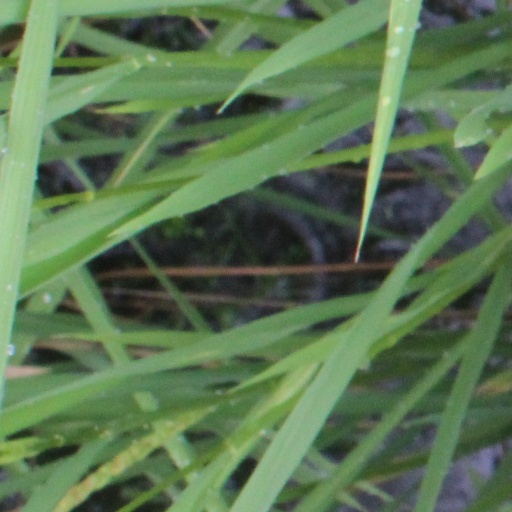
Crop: rice